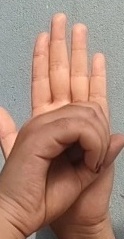
ASL sign: 0